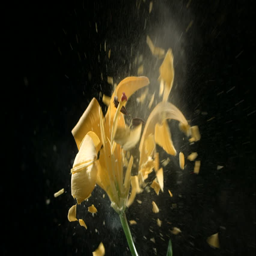
flower frozen in liquid nitrogen explodes in slow motion .